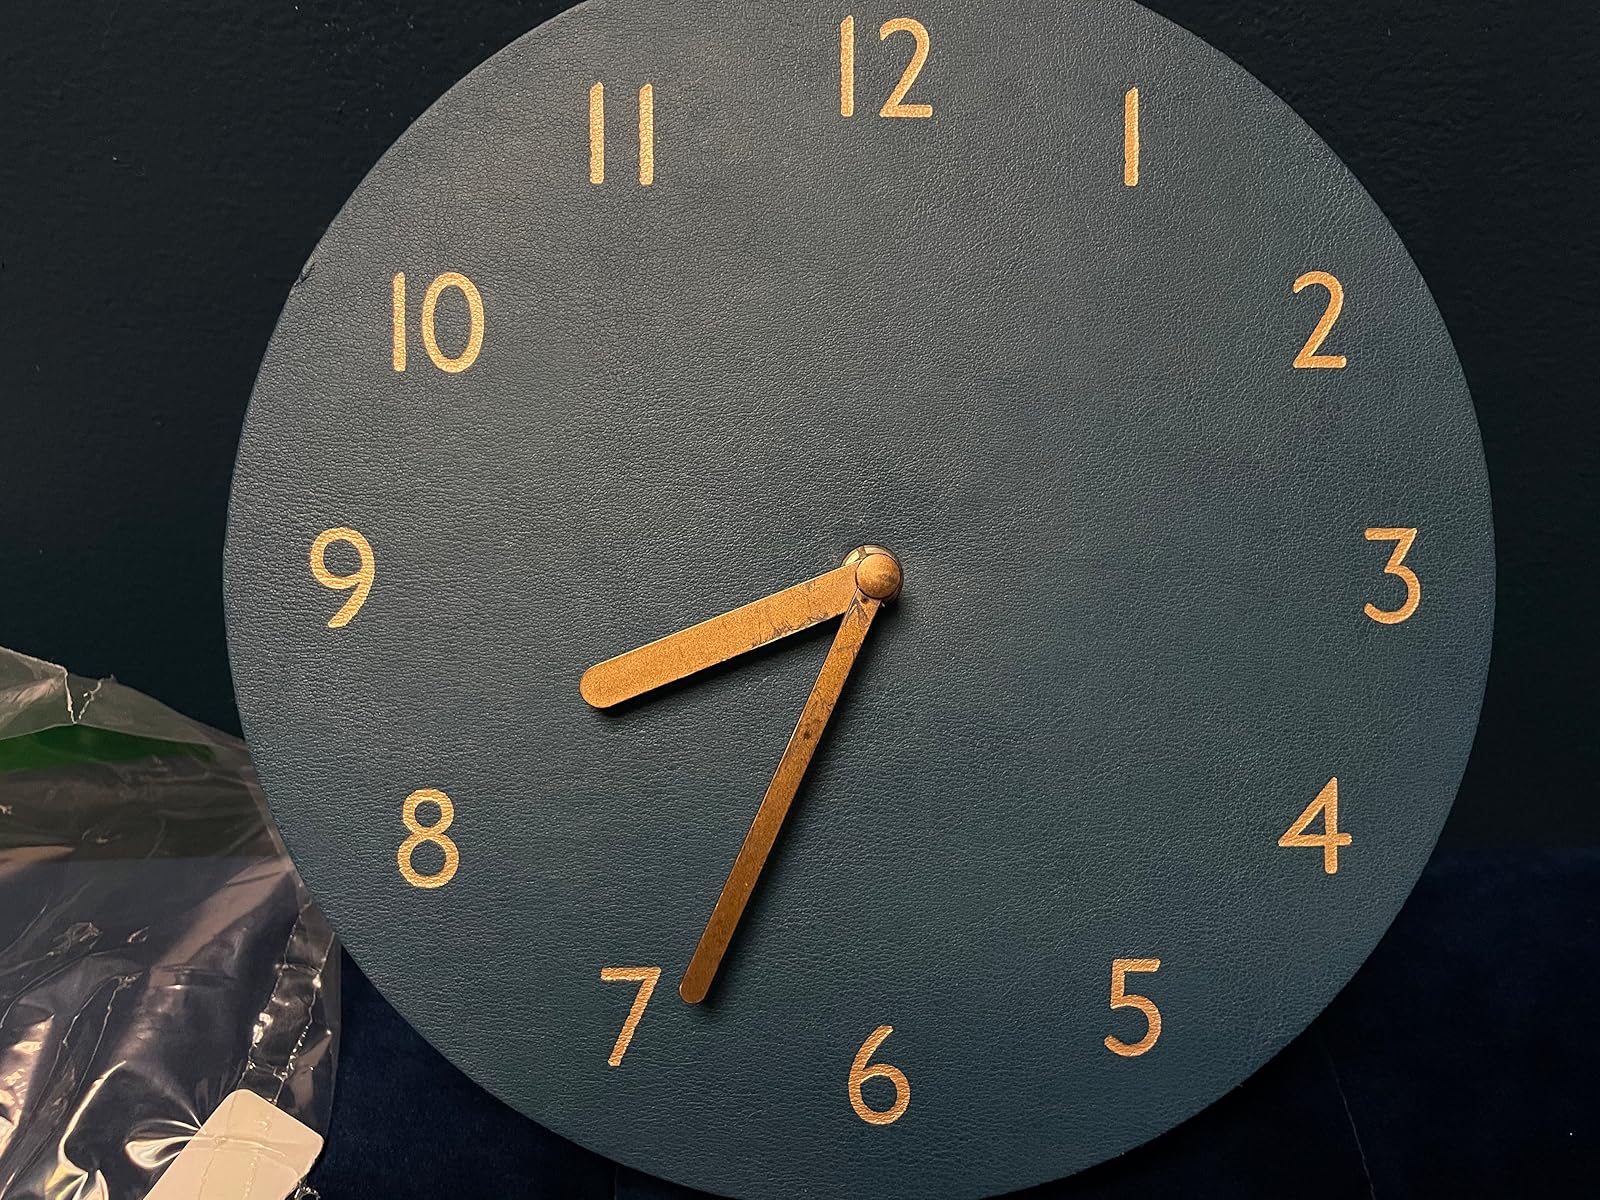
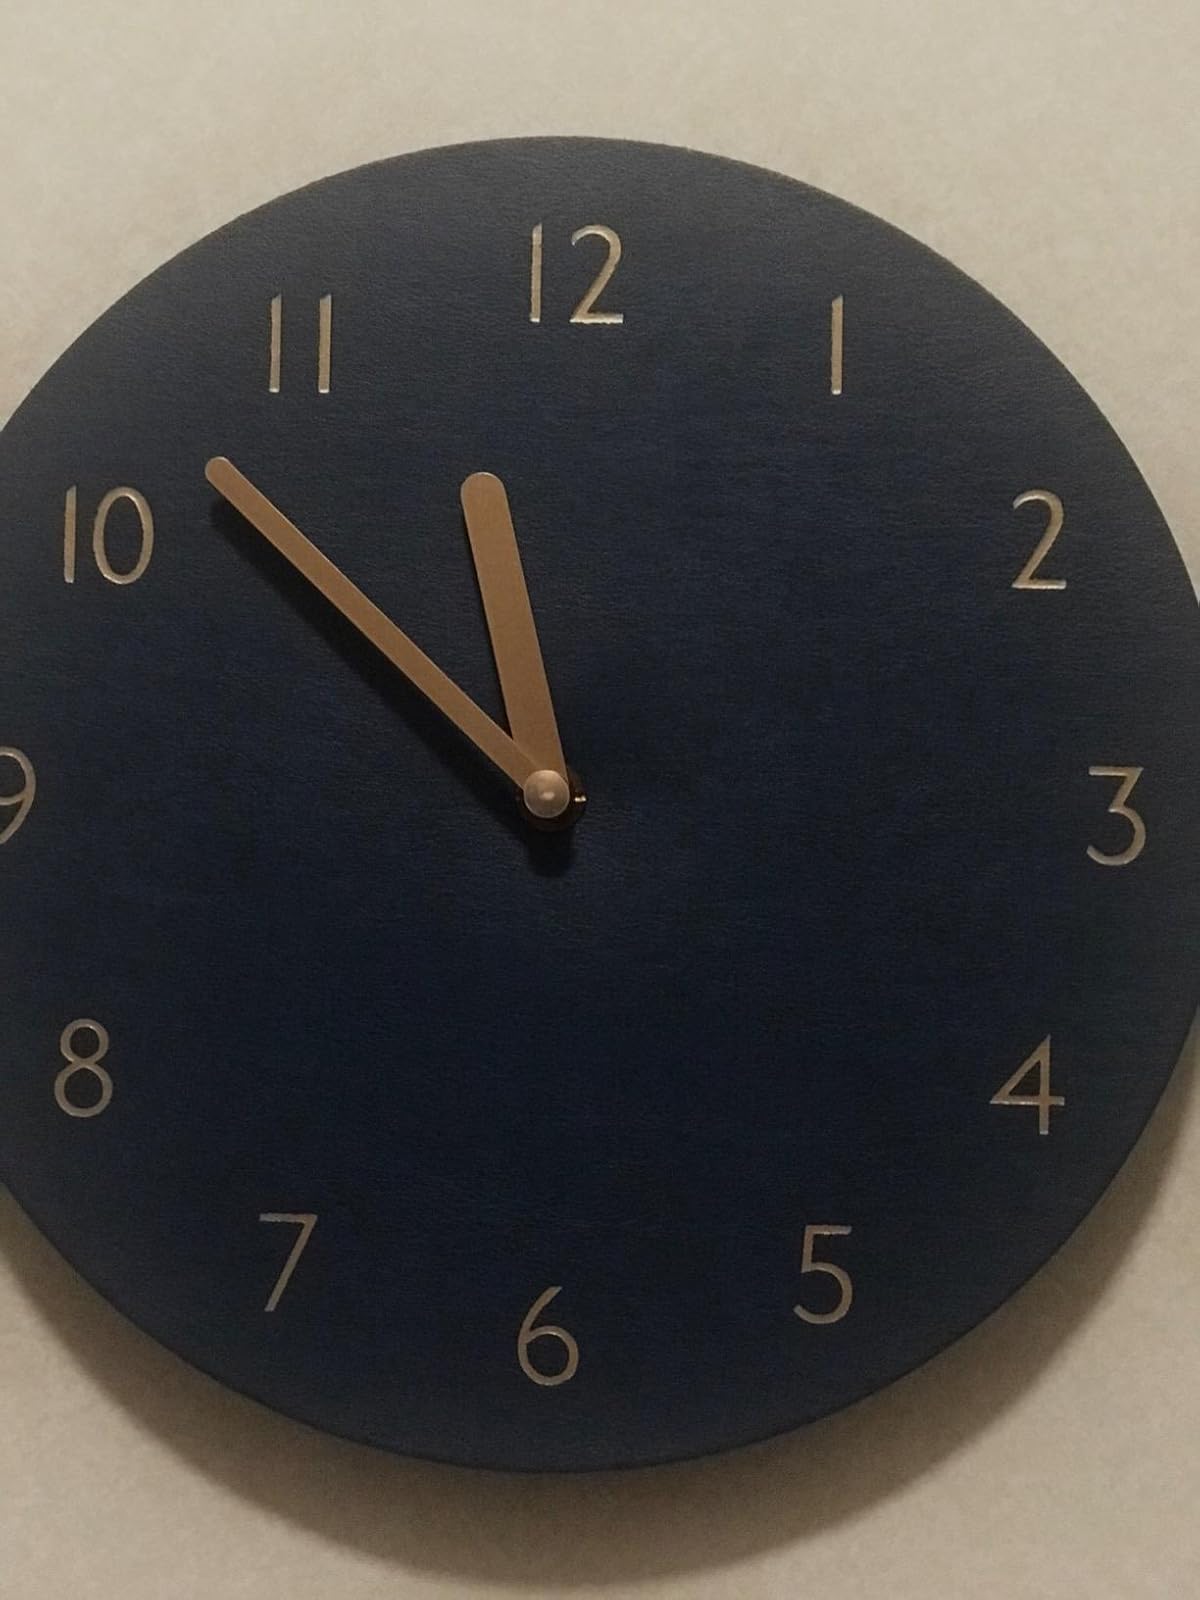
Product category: clock
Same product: yes